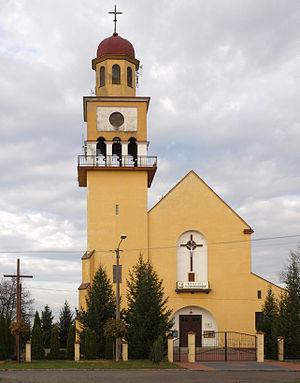
Chabielice est un village de la gmina de Szczerców, du powiat de Bełchatów, dans la voïvodie de Łódź, situé dans le centre de la Pologne.